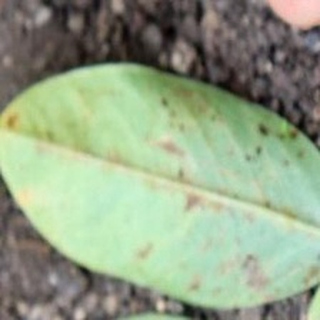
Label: groundnut_rust